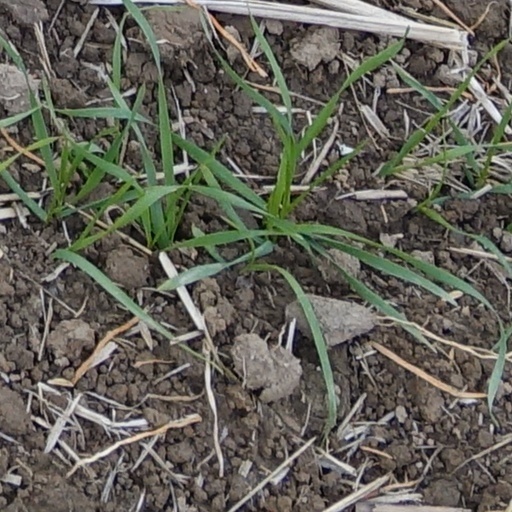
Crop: wheat